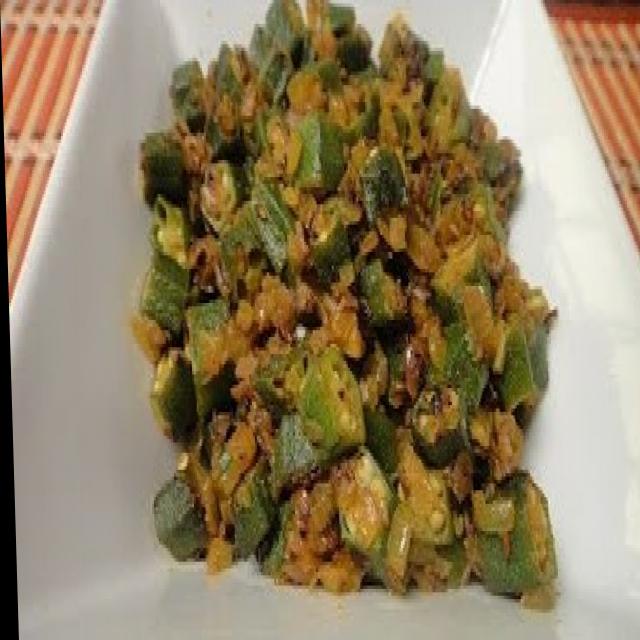
Dish: bhindi_masala